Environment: real
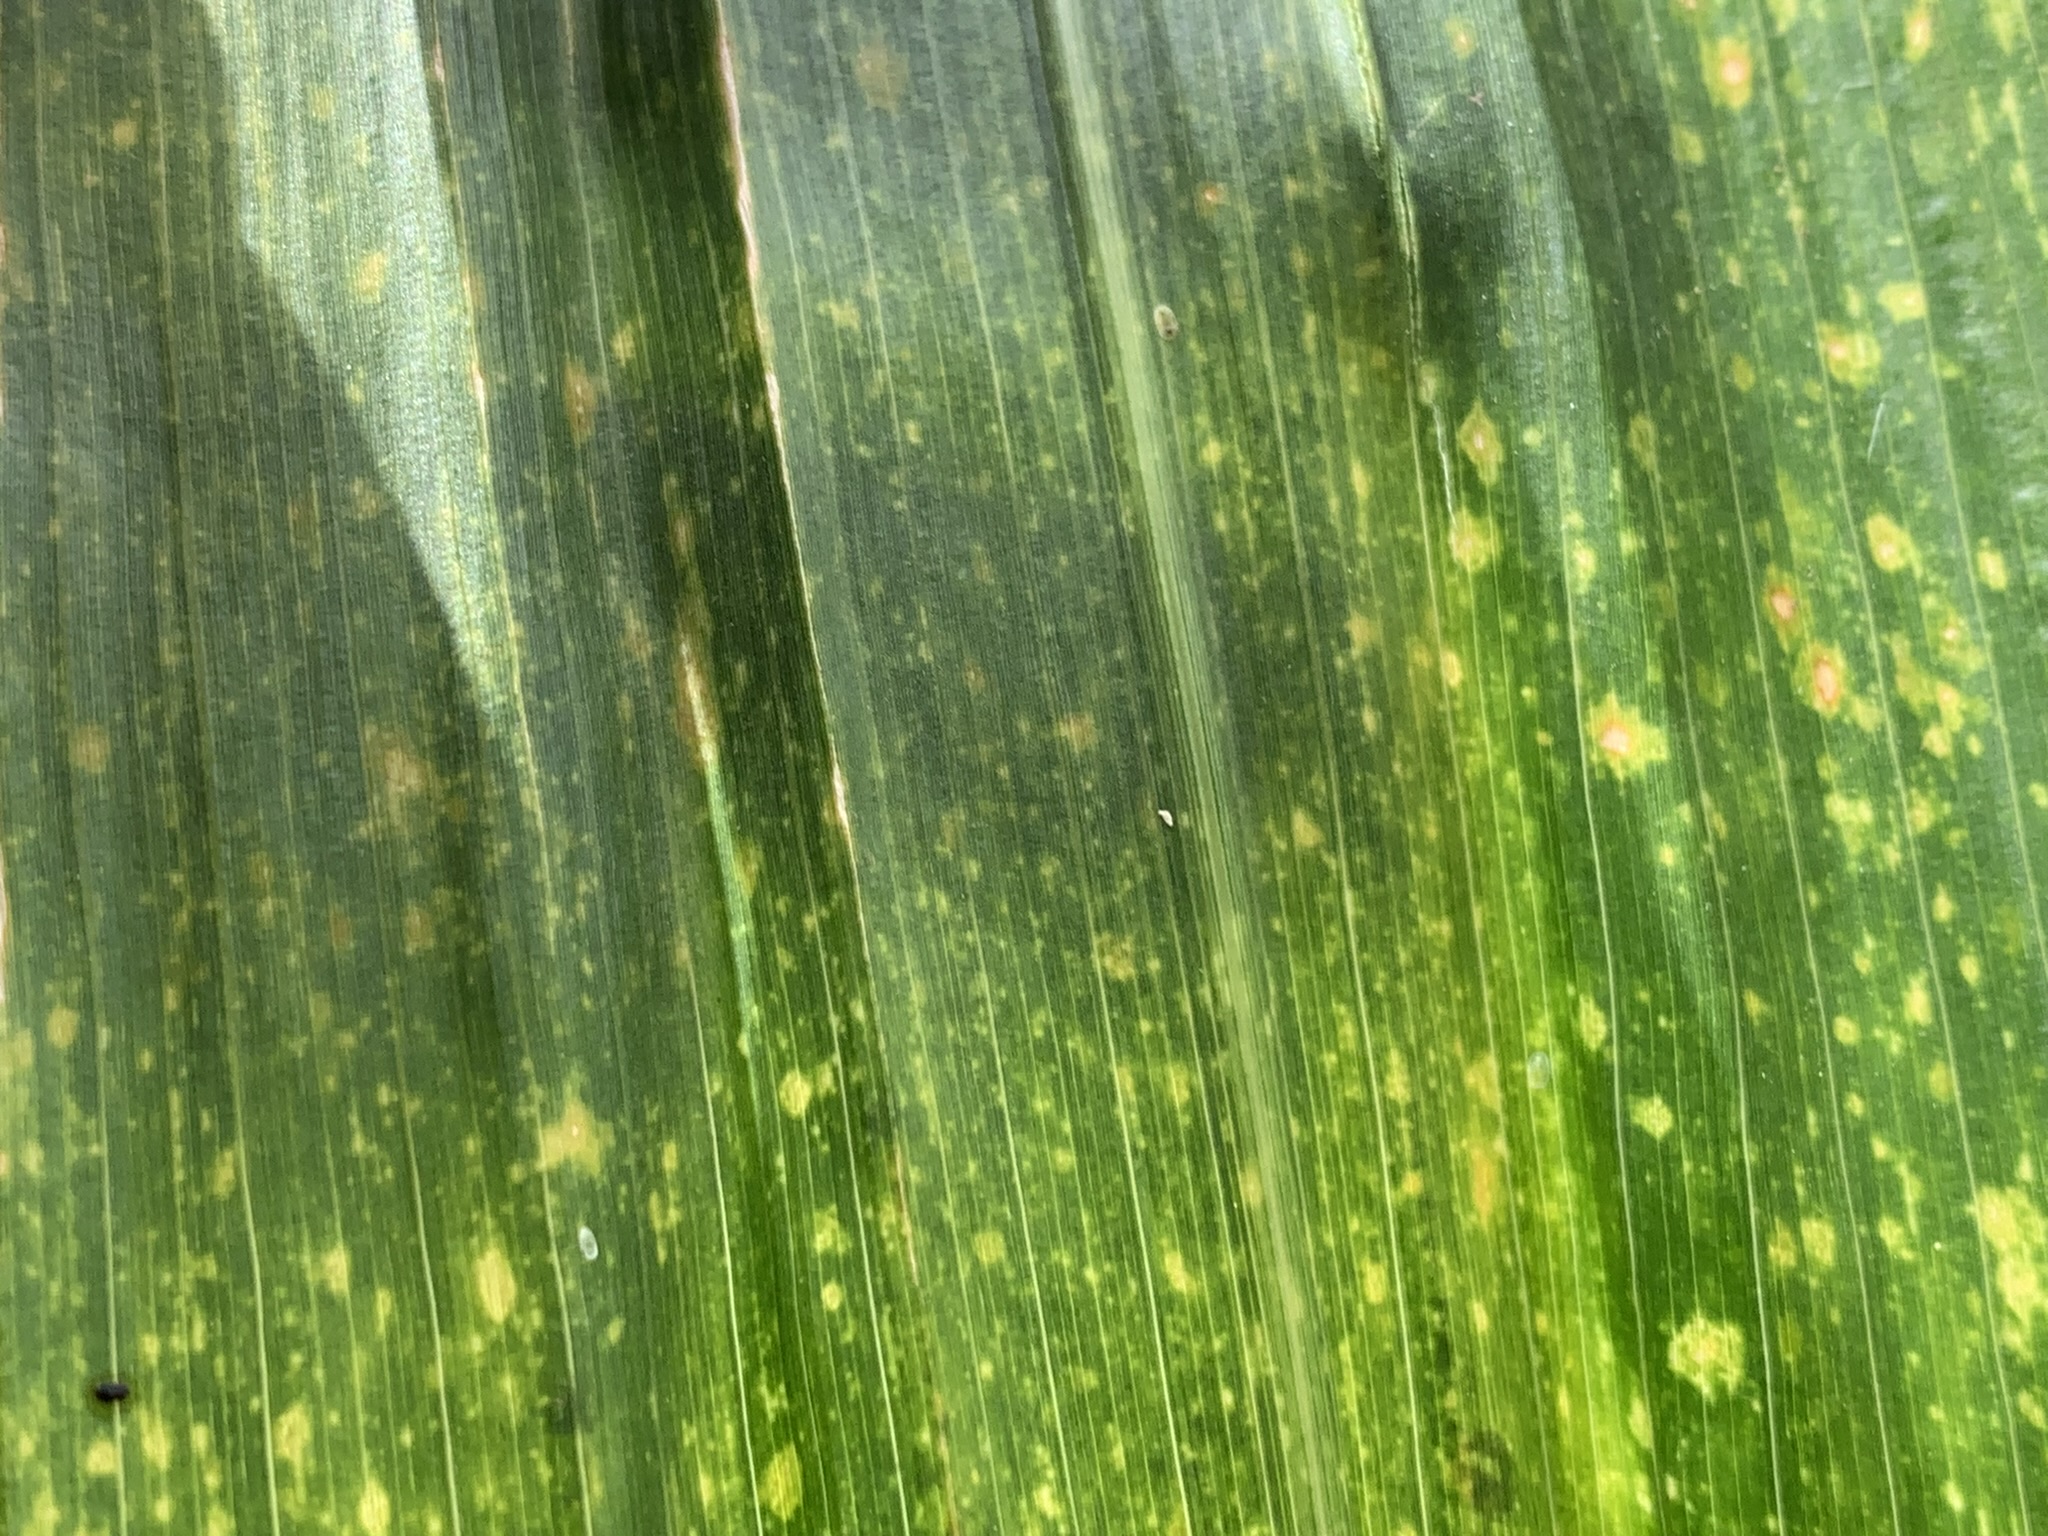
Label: lethal_necrosis